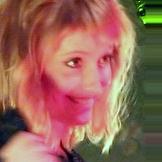
Age: 30